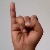
The image shows a hand gesture representing the letter 'I' in Indian Sign Language.